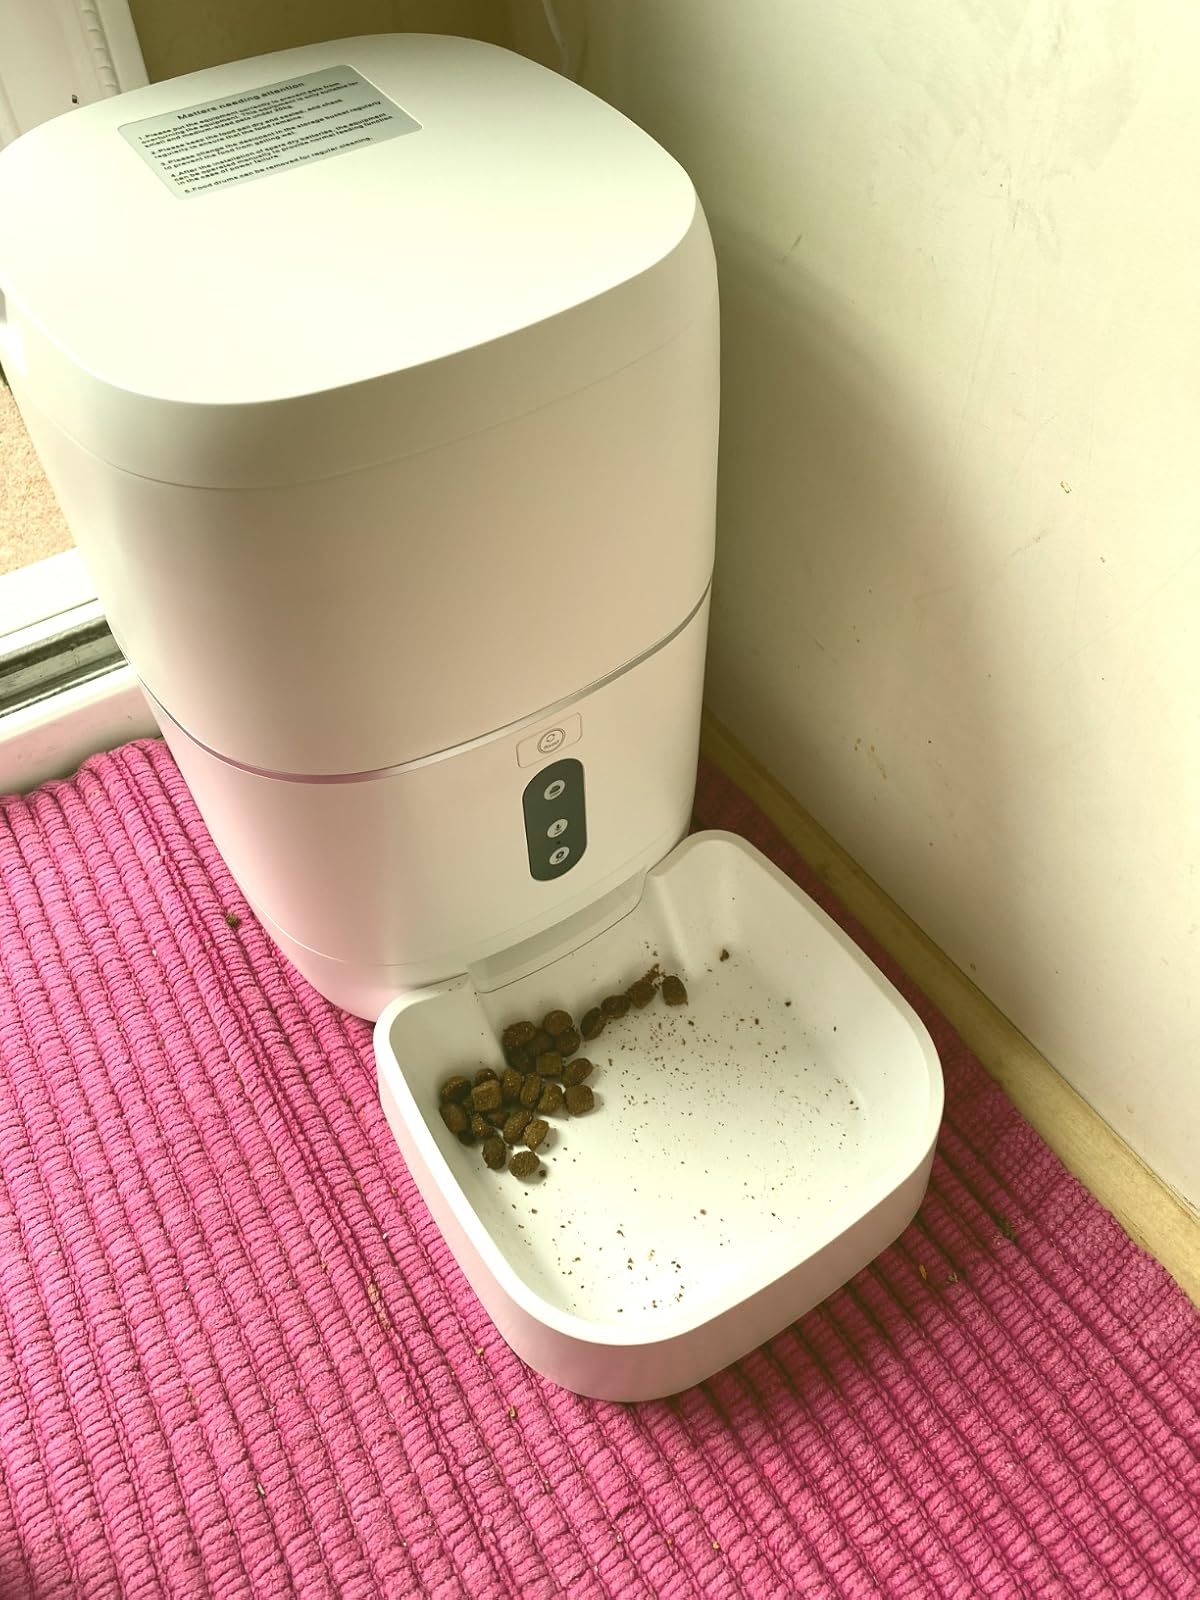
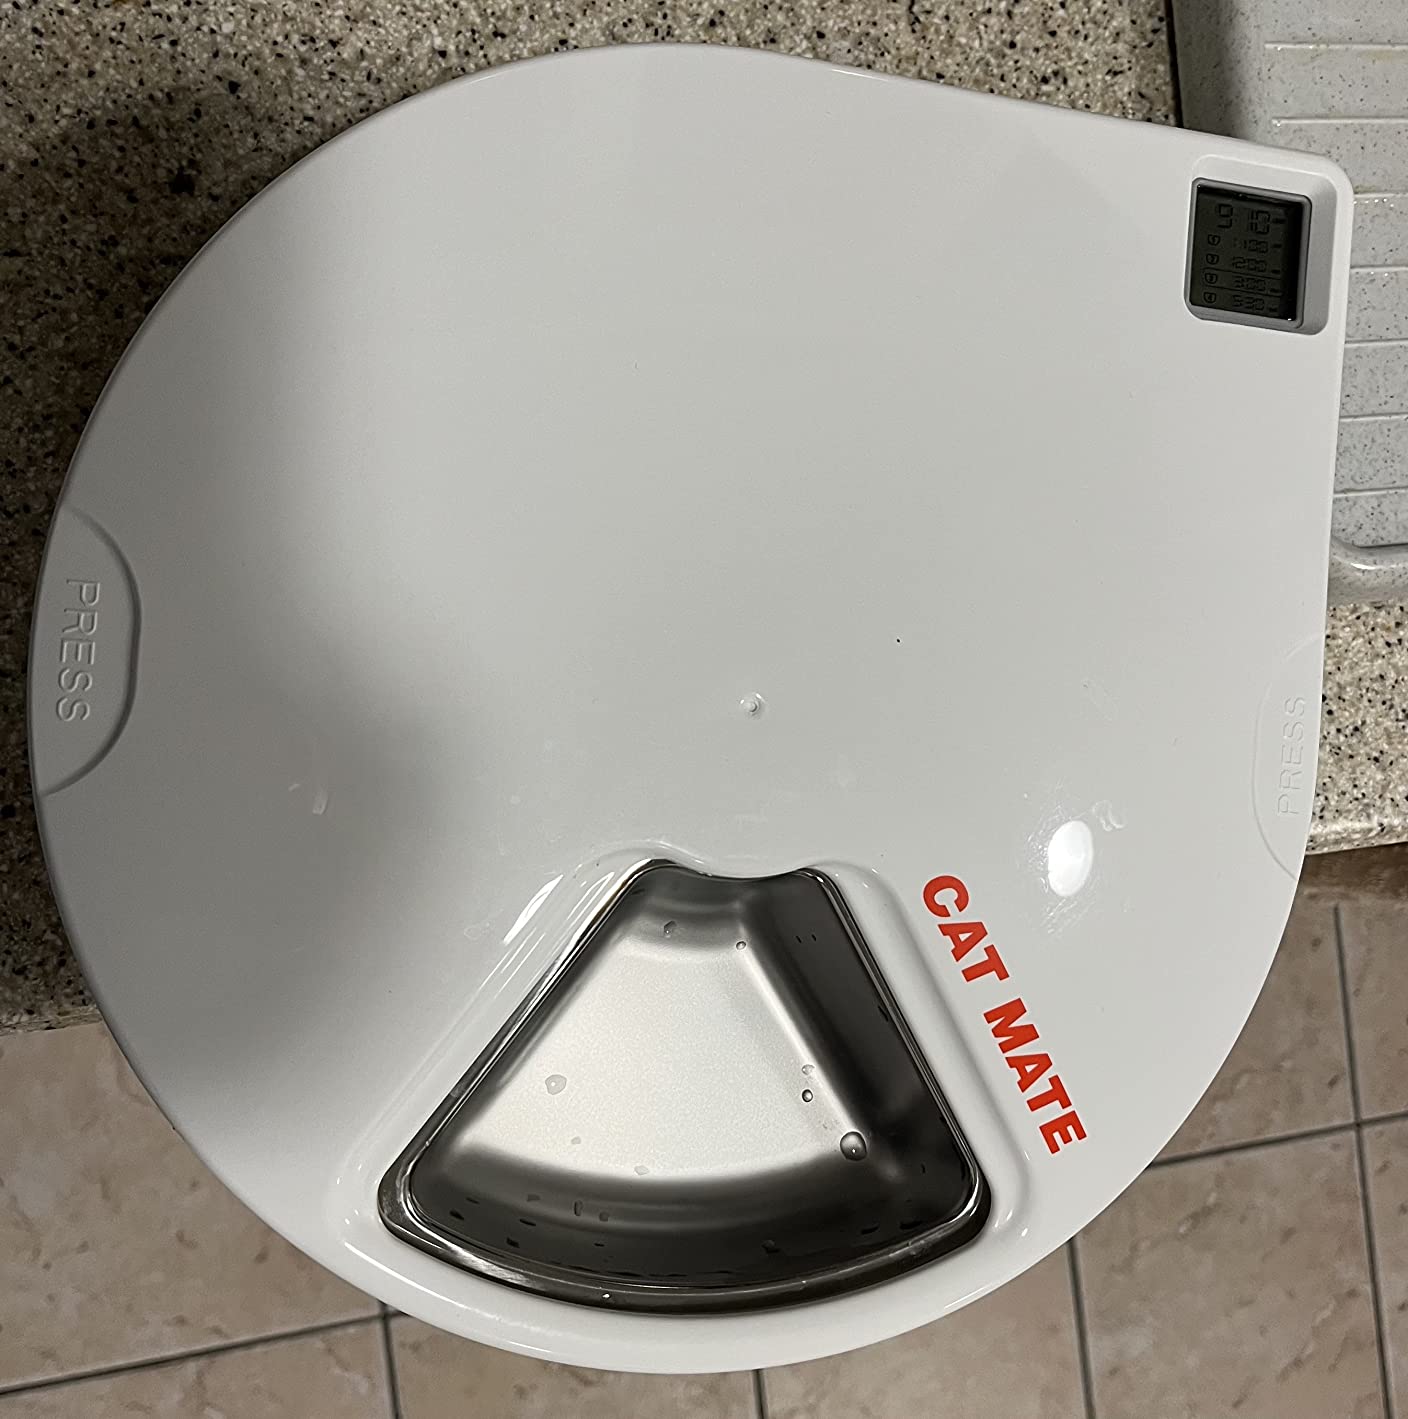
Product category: items_feeder
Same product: no